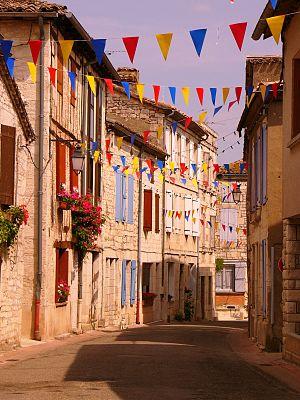
Montpezat-de-Quercy est une commune française située dans le département de Tarn-et-Garonne, en région Occitanie.